Mariana Percovich

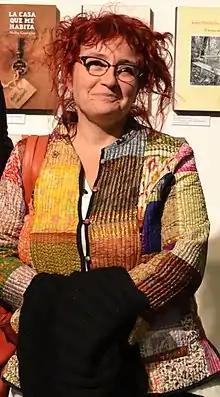
Mariana Percovich in 2016

Mariana Percovich (born 1 December 1963) is a Uruguayan playwright, teacher, and theater director. She graduated as a literature professor from the (IPA) of Montevideo. Prior to her reintegration into EMAD, she had been the Performing Arts Coordinator of her country's Ministry of Education and Culture, where she spent four years. She has won the twice. She has been part of the company Complot since 2007.